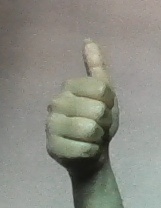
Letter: aleff